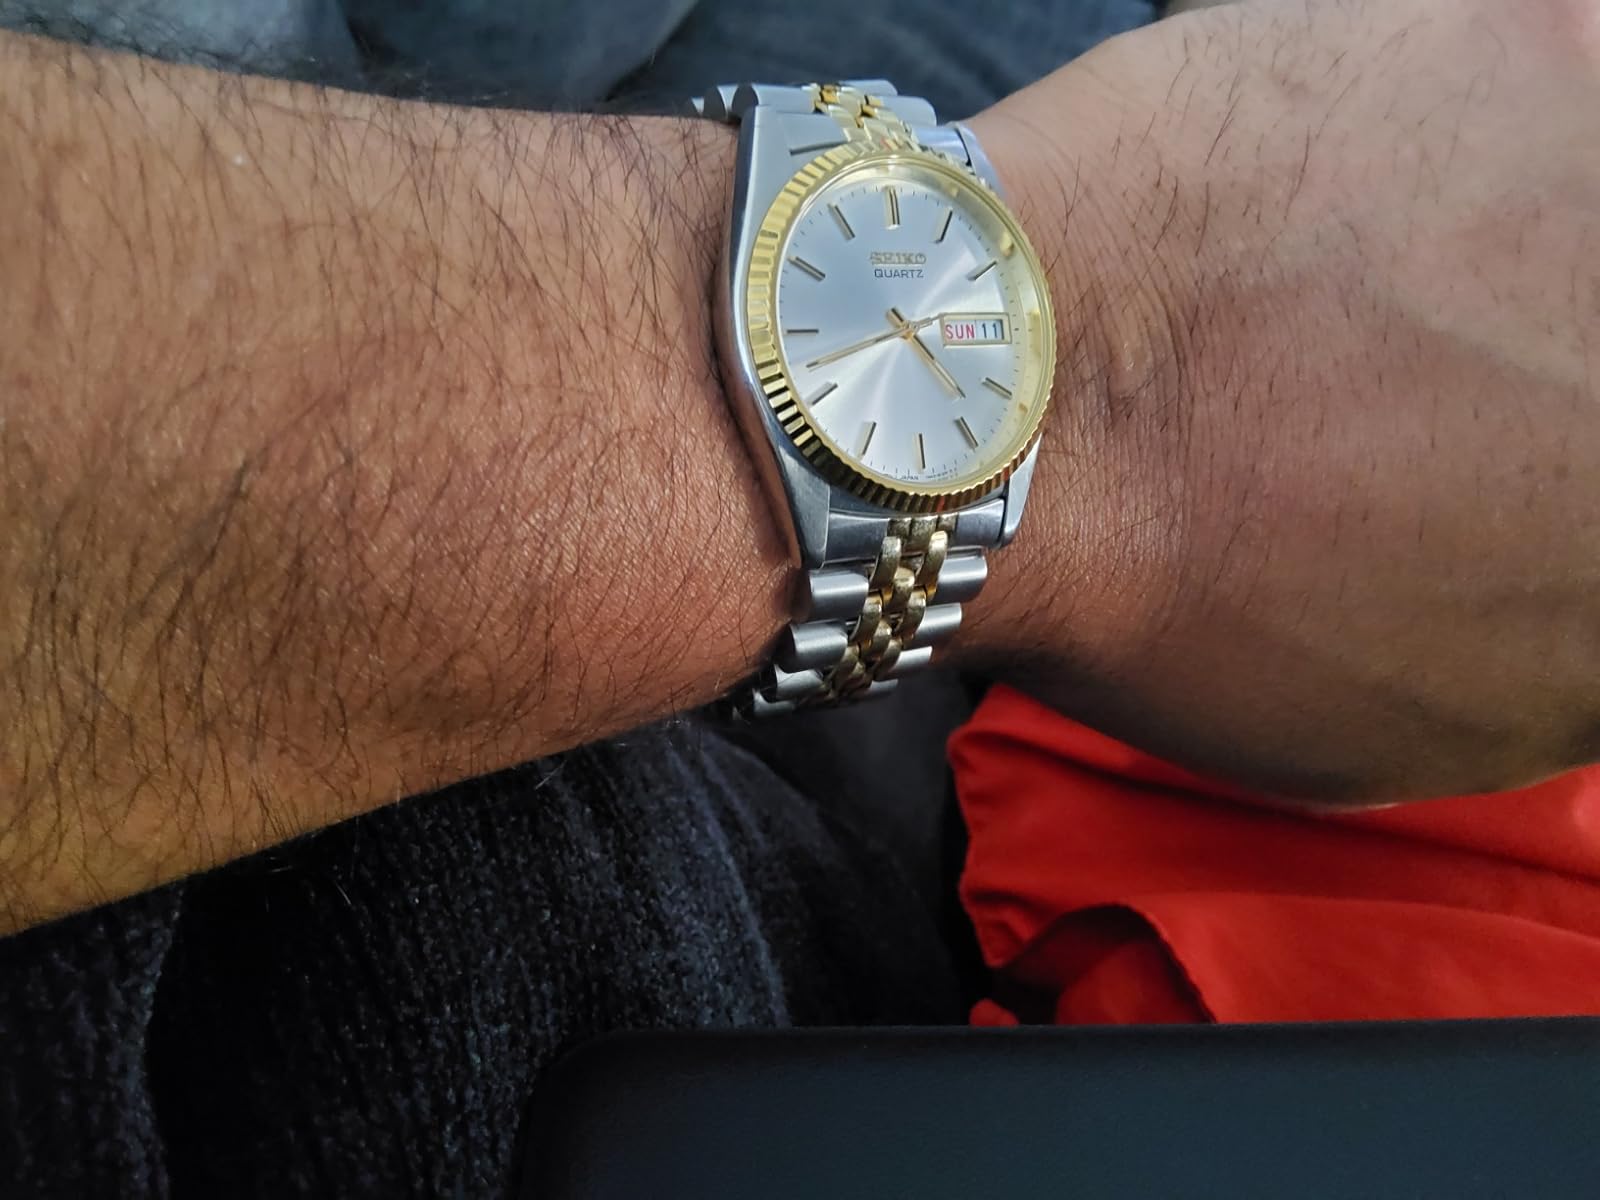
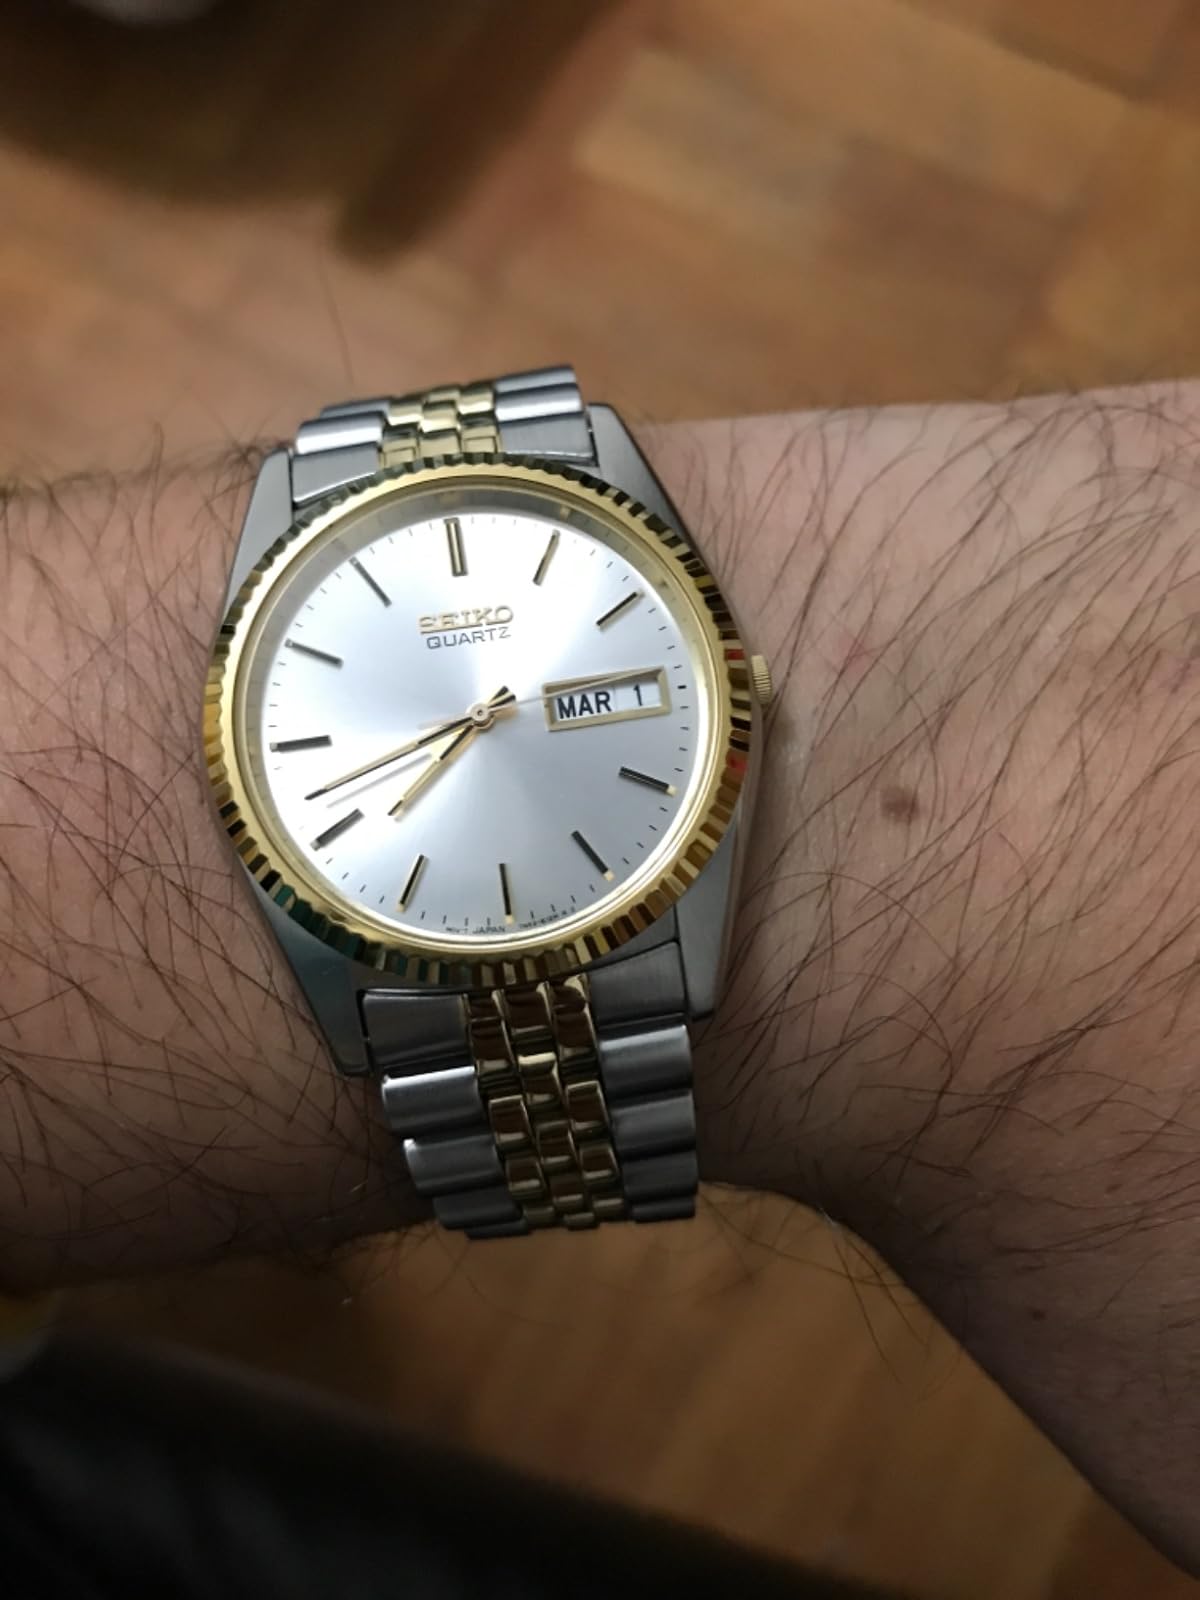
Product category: accessories_watch
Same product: yes